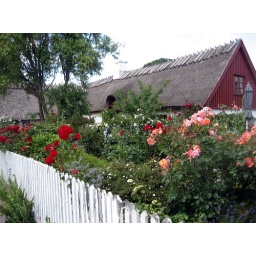
Wonderful thatched roof houses in this fishing village.